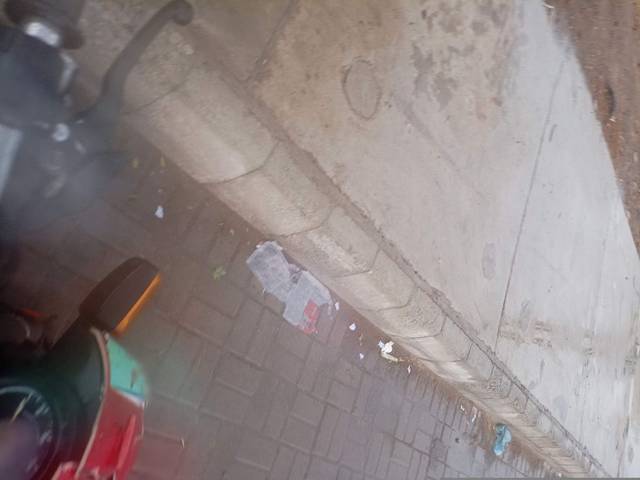
Region: Pakistan
Coordinates: 31.4, 74.156